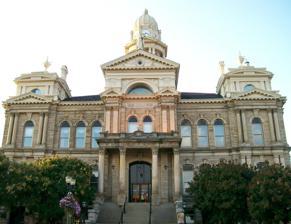
Building: Belmont County Courthouse
Country: United States of America
Year built: 1815
Local government building in the United States United States historic place Belmont County Courthouse U.S. Historic district Contributing property The Belmont County Courthouse in St. Clairsville, Ohio Show map of Ohio Show map of the United States Interactive map showing the location of Belmont County Courthouse Location E. and W. Main St. between Butler and Sugar Sts., St. Clairsville, Ohio Coordinates 40°4′50″N 80°54′6″W / 40.08056°N 80.90167°W / 40.08056; -80.90167 Built 1885 Architect Yost, Joseph Warren Architectural style Second Empire Part of St. Clairsville Historic District ( ID94000246 ) Added to NRHP March 17, 1994 The Belmont County Courthouse is located at 101 West Main Street in St. Clairsville , Ohio , United States. It sits on the highest point in the St. Clairsville area and is thus visible from Interstate 70 and many other points in the Ohio Valley . It is a contributing property in the St. Clairsville Historic District , which was added to the National Register of Historic Places in 1969. History Belmont County was created in 1801, and organized in 1815. The county seat was Pultney, now called Shadyside . This courthouse was a simple two-story brick building, and was only used for a few years until the county seat was removed to the more central St. Clairsville. St. Clairsville was a developing community along the National Road and the courthouse was planned along this road. The courthouse constructed in 1805 was a log structure standing two stories high. It cost the county just over $1,000. When this building was destroyed, a new courthouse rose from its site. This new building was made of brick in the popular Federal style in 1815. The new courthouse stood two stories high and had long rectangular windows lining the facade. A cupola rose from the pitched roof. This courthouse served the county until 1885. The new courthouse built between 1885 and 1888 was designed by noted Ohio (and later New York) architect, Joseph W. Yost , who also designed the similar Miami County Courthouse built at the same time in Troy as well as six other Ohio courthouses. The three-floor Second Empire building hosts many county functions. It contains three courtrooms, the county commission meeting room, and offices for county officials. Exterior The courthouse in 1891 The courthouse The three-story building is constructed of rusticated sandstone blocks with high arched windows. The building is rectangular with a central projection housing the entrance. The stairs once led to the main entrance, but due to security measures the building is now entered through a tunnel under the stairs. Above the stairs is a false balcony supported by Corinthian columns . A pair of arched windows are flanked by a set of Corinthian pilasters supporting a pediment and a frieze bearing the year "1886" in the center with a fanlight above. The central projection is topped with a pediment with a circle light framed by a carved wreath of flags. Standing guard over the entrance is a statue of Justice . The rest of the facade on either side of the central projection is symmetrical, with three arched windows on each floor and out-thrust corners. The corner projections contain a single arched window with Doric pilasters on the second floor and Corinthian pilasters on the third. The corners are topped by a pediment with a tower which contains Doric pilasters and arched pediments. The top of each tower is crowned with an urn. A central tower housing a clock tower and dome rises from the mansard roof. The tower contains high arched windows, Corinthian pilasters, and a small lantern. A steel bell weighing 3,800 pounds once hung from the tower but was taken down during restoration and now rests in front of the courthouse. It rang continuously for an hour in 1945 to celebrate the end of World War II. Grounds A memorial stands to the right of the building in honor of the veterans who served in various wars. The courthouse tower bell sits in the northern courtyard and the bicentennial bell sits in the southern courtyard. A brick building to the right used to house local government, but now houses one of many sheriff's posts. The southern portion of the lot consists of a series of stairs with the main landing the site of the local farmers' market in the summer and the public Christmas tree in the winter. Interior The interior first floor corridors are lined in tile mosaic forming geometric shapes. The courtrooms and county offices have been refitted with modern conveniences, like an elevator, central air and heating, as well as weather-proof windows. A new metal detector purchased on a state grant protects the many county employees within. The second floor used to be the main floor and shows evidence of this past. In the atrium is an information desk, staffed during business hours. The deed office is located down the hall. The third floor contains the since covered dome, now illuminated by surrounding lights. This floor also houses the courtrooms. When the courthouse first opened there were three courtrooms, but the third has since been converted into the county law library. An attic above cannot be easily accessed and houses the old bell tower and the protruding hump of the dome. The attic has since been turned into file storage for the expanding court records. Courthouse annexes There are three courthouse annexes: St. Clairsville : 147 West Main Street in St. Clairsville, west of the main complex. This building houses the offices of the prosecuting attorney and the Western Division County Court. Bellaire : 400 West 26th Street, Suite 100. This building houses the Eastern and Northern Division County Court. References